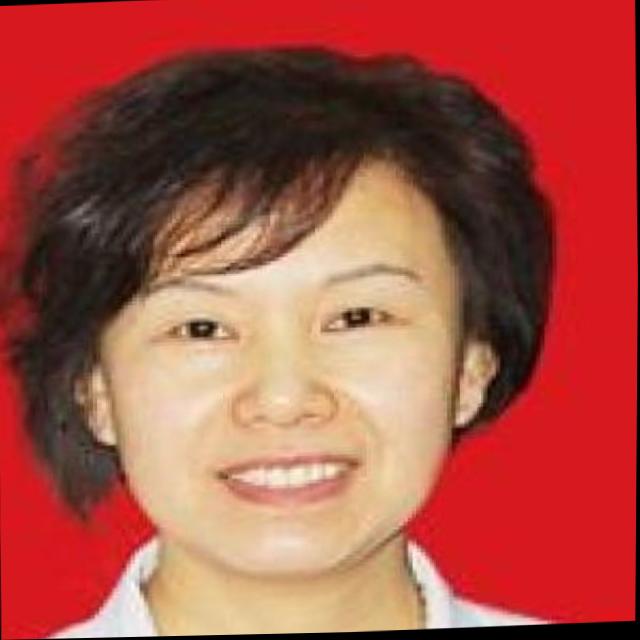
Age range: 21-44